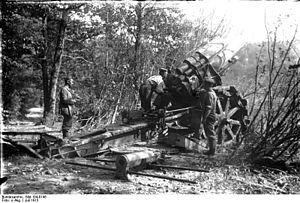
On appelle artillerie l'ensemble des armes collectives ou lourdes servant à envoyer, à grande distance, sur l'ennemi ou sur ses positions et ses équipements, divers projectiles de gros ou petit calibre : obus, boulet, roquette, missile, pour appuyer ses propres troupes engagées dans une bataille ou un siège. Le terme serait apparu environ au XIIIᵉ siècle, dérivant du vieux français artillier qui désignait les artisans, fabricants d'armes et équipements de guerre. Ces artisans ont été pendant longtemps les seuls spécialistes dans le service de ces armes puisqu'ils les fabriquaient et les essayaient avant livraison. C'est pourquoi, jusqu'au XVIIIᵉ siècle, ils étaient commissionnés par les souverains pour les servir à la guerre.
La place fortifiée de Verdun est une place forte centrée sur la ville de Verdun, dans l'Est de la France. Appelée camp retranché de Verdun à partir de la fin du XIXᵉ siècle, elle prend en août 1915 le nom de région fortifiée de Verdun, en englobant les forts du rideau des Hauts de Meuse.
L'Argonne est une région naturelle de la France, qui chevauche les départements de la Marne, les Ardennes et la Meuse, à l'est du bassin parisien. L'Argonne est une région de forêt et d'étangs. La principale localité de l'Argonne est Sainte-Menehould.